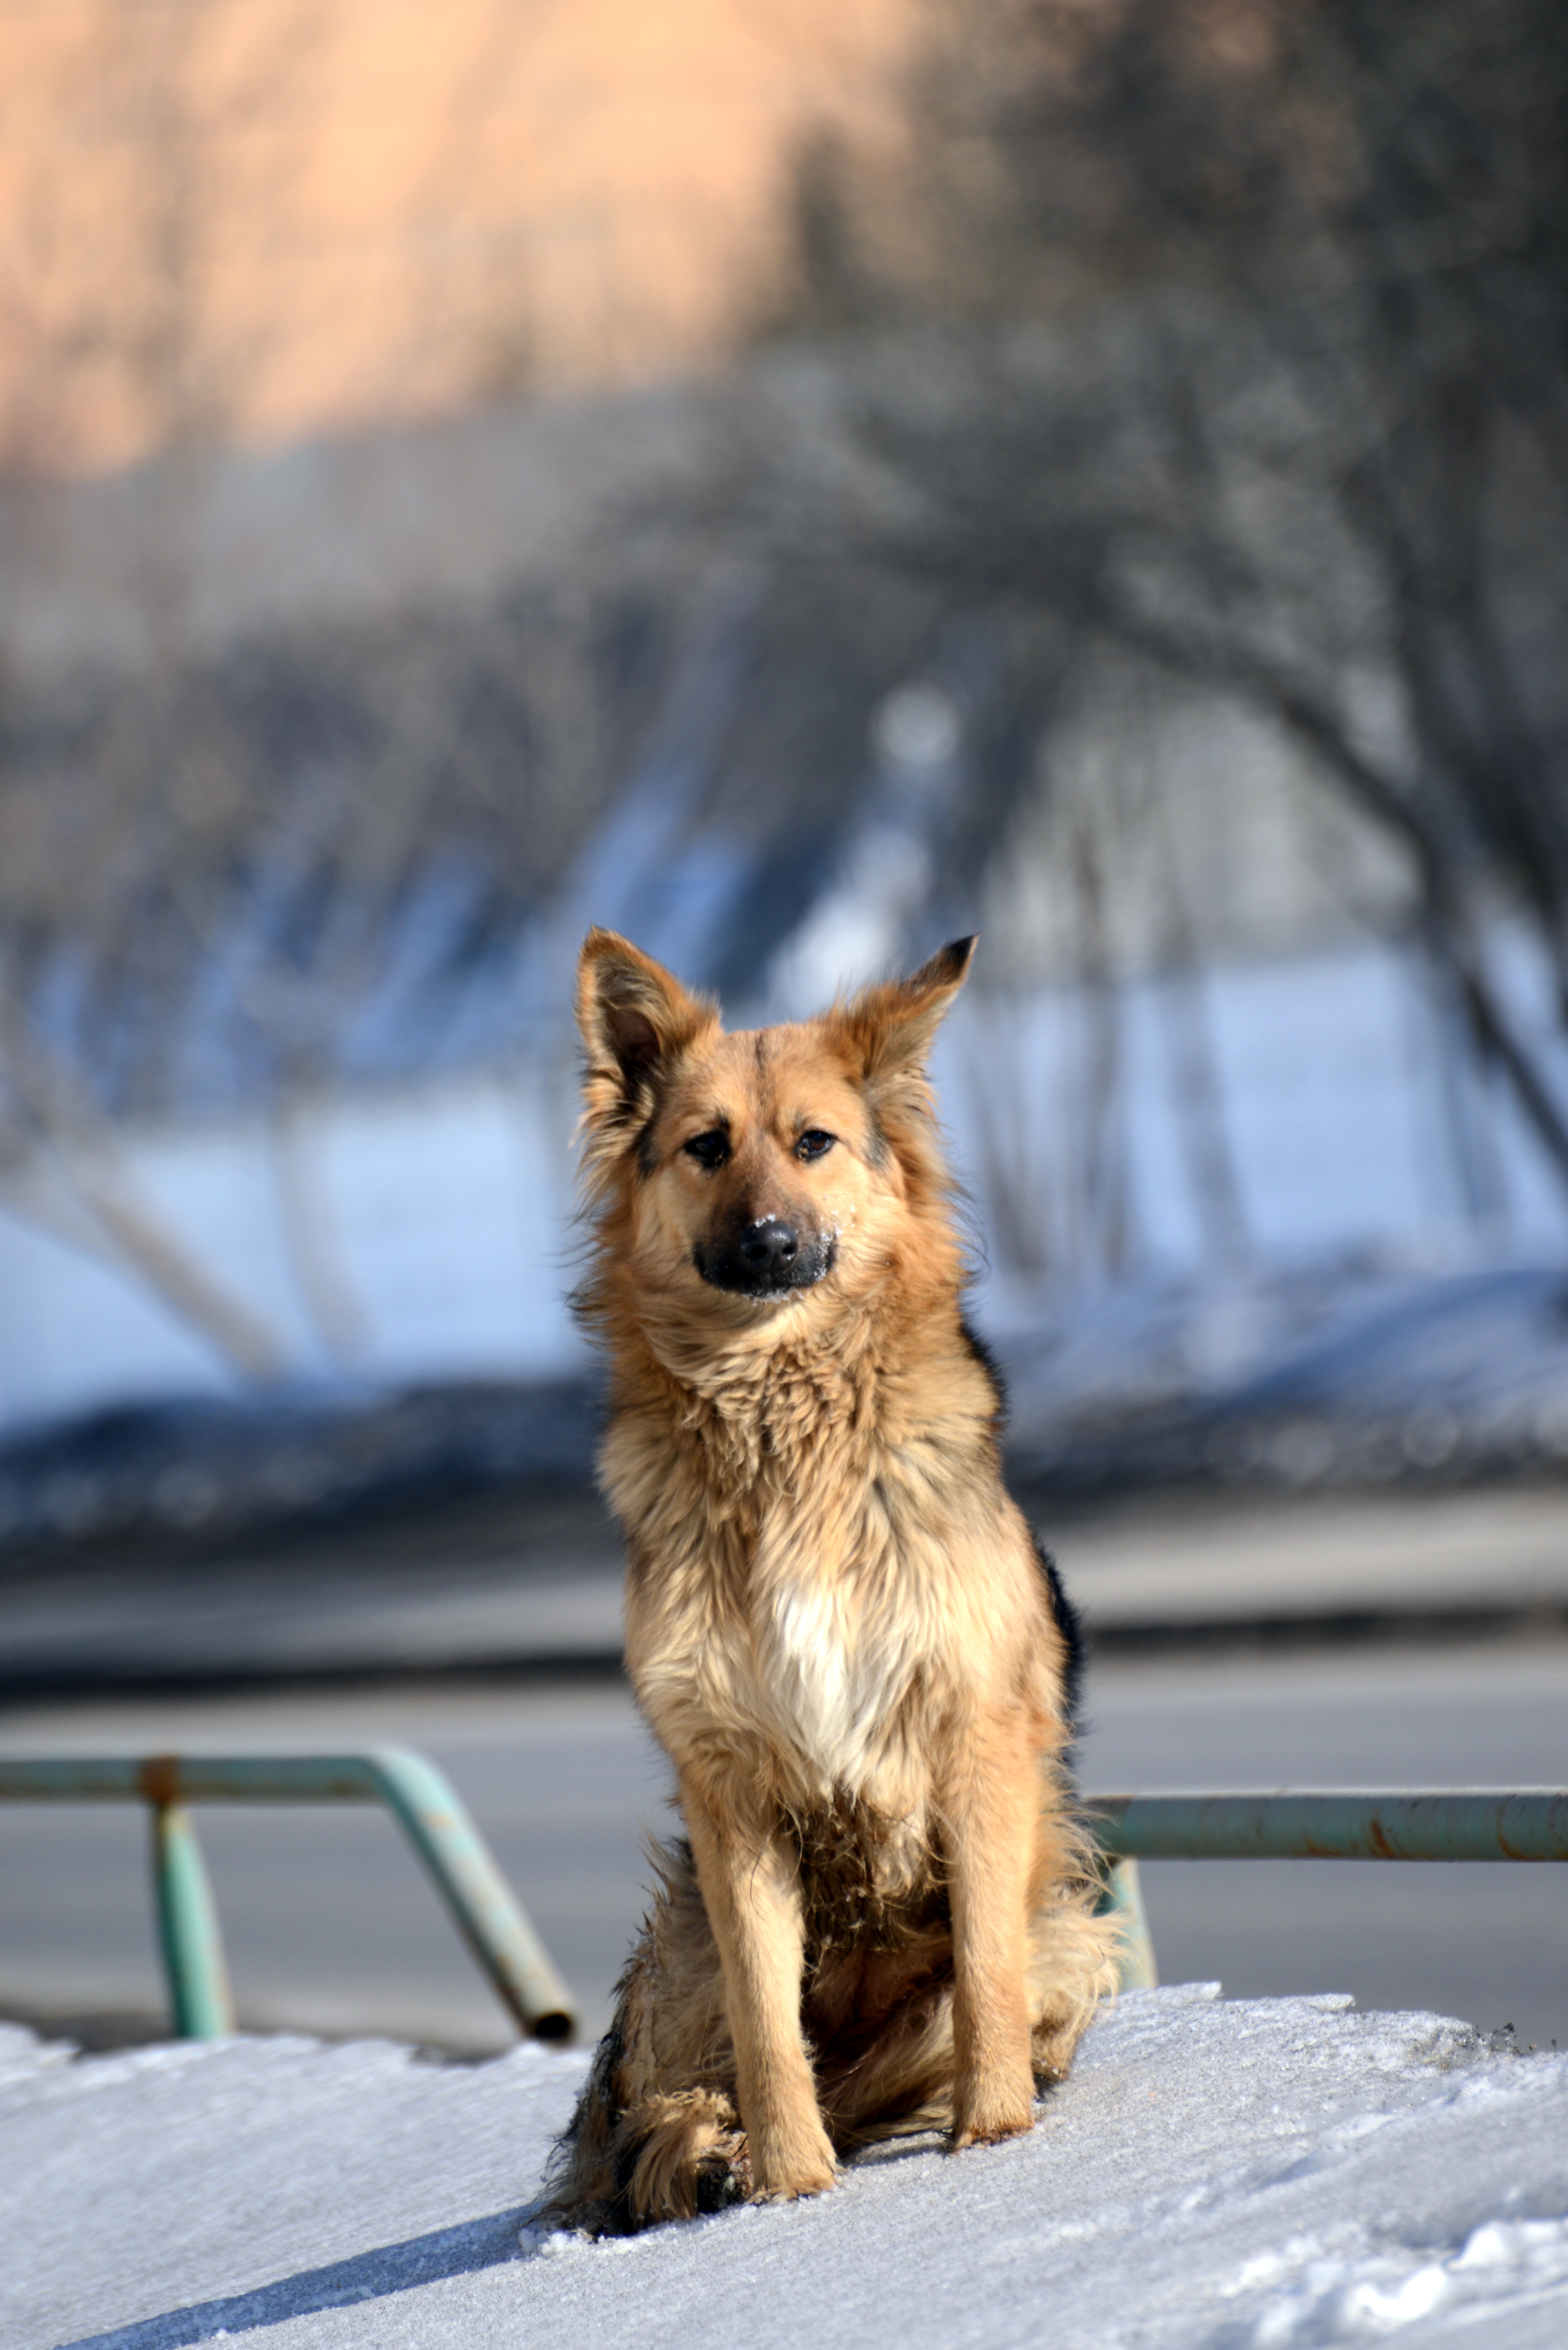
nature, snow, winter, puppy, dog, pet, weather, mammal, nikon, season, pets, dogs, animals, vertebrate, nikkor, d800, 70300mm, nikond800, 70300mmf4556gvr, straydogs, streetdogs, street dog, dog like mammal, wolfdog, dog breed group, dog crossbreeds